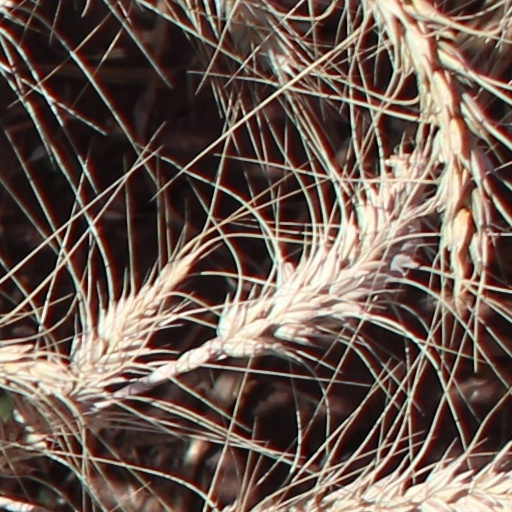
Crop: wheat